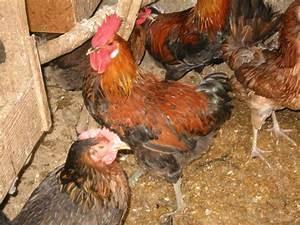
chicken